Maisprach

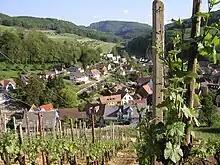
Small vineyard near Maisprach

, Maisprach had an unemployment rate of 1.13%. , there were 68 people employed in the primary economic sector and about 20 businesses involved in this sector. 80 people were employed in the secondary sector and there were 14 businesses in this sector. 64 people were employed in the tertiary sector, with 19 businesses in this sector. There were 458 residents of the municipality who were employed in some capacity, of which females made up 42.4% of the workforce.